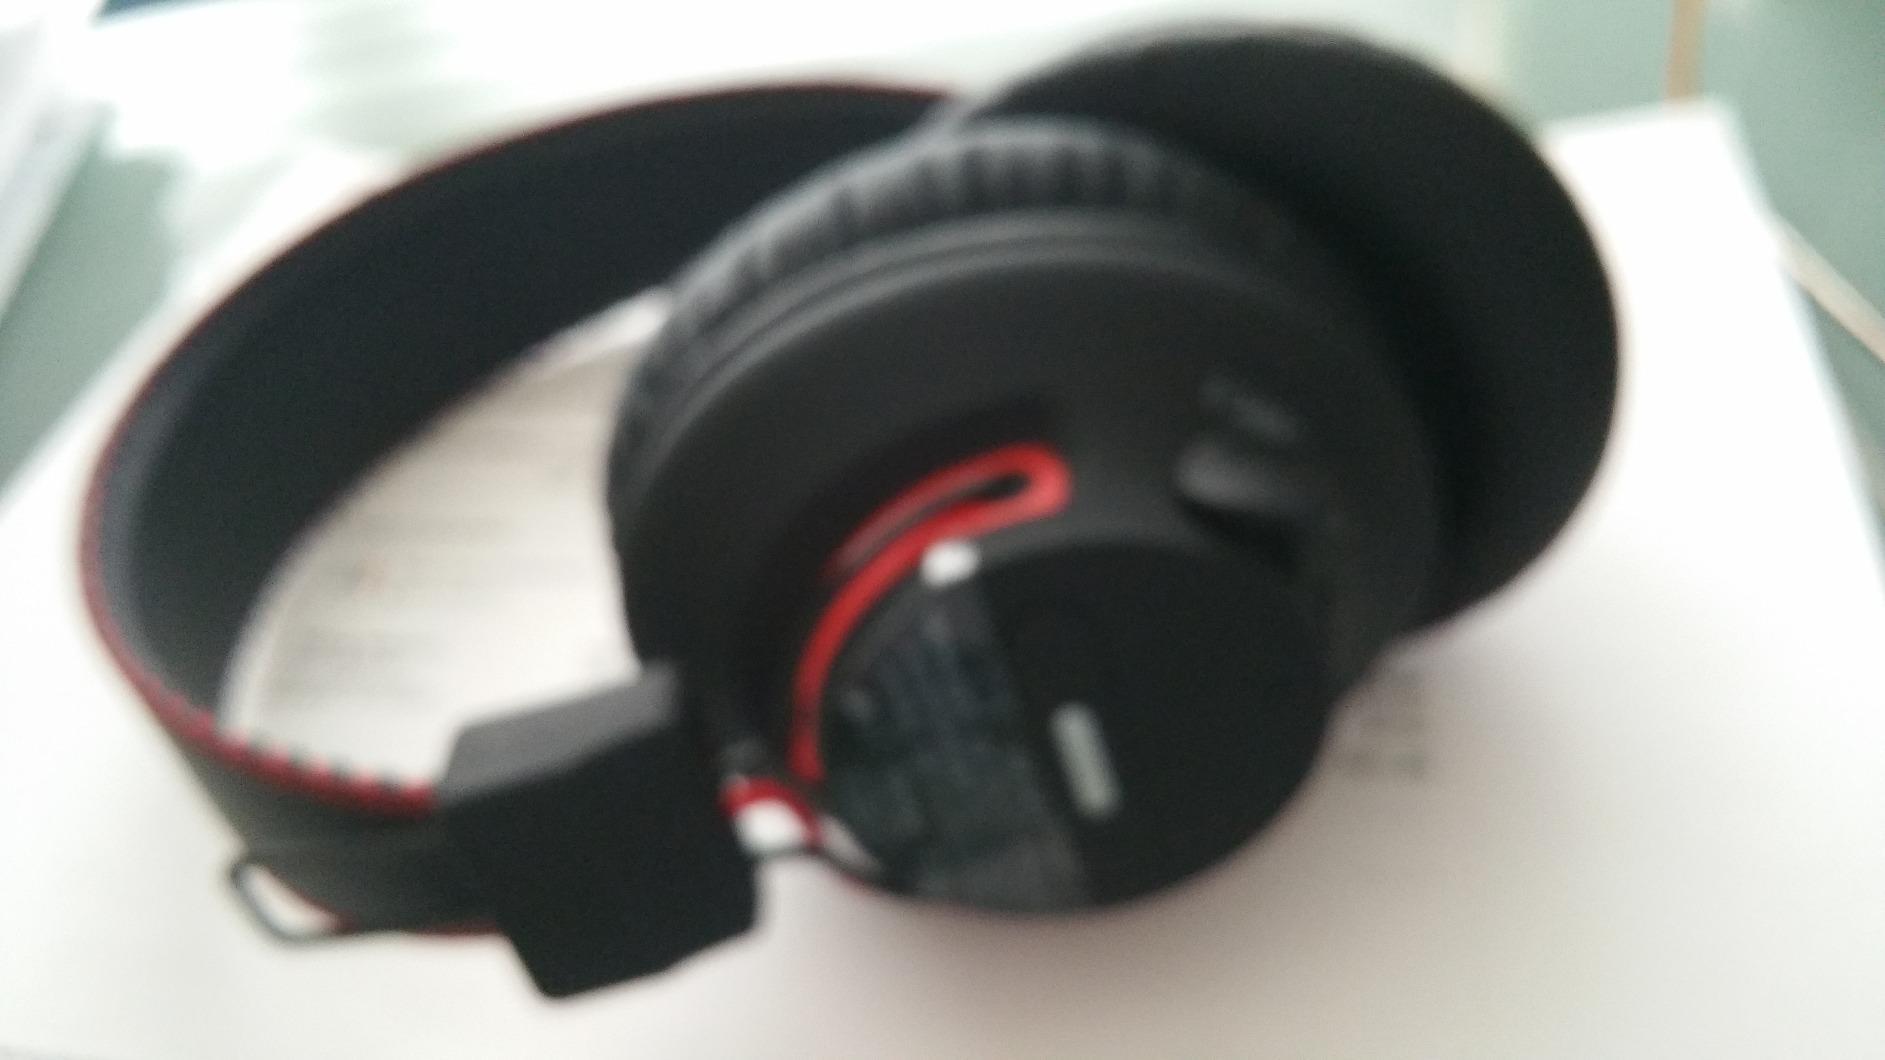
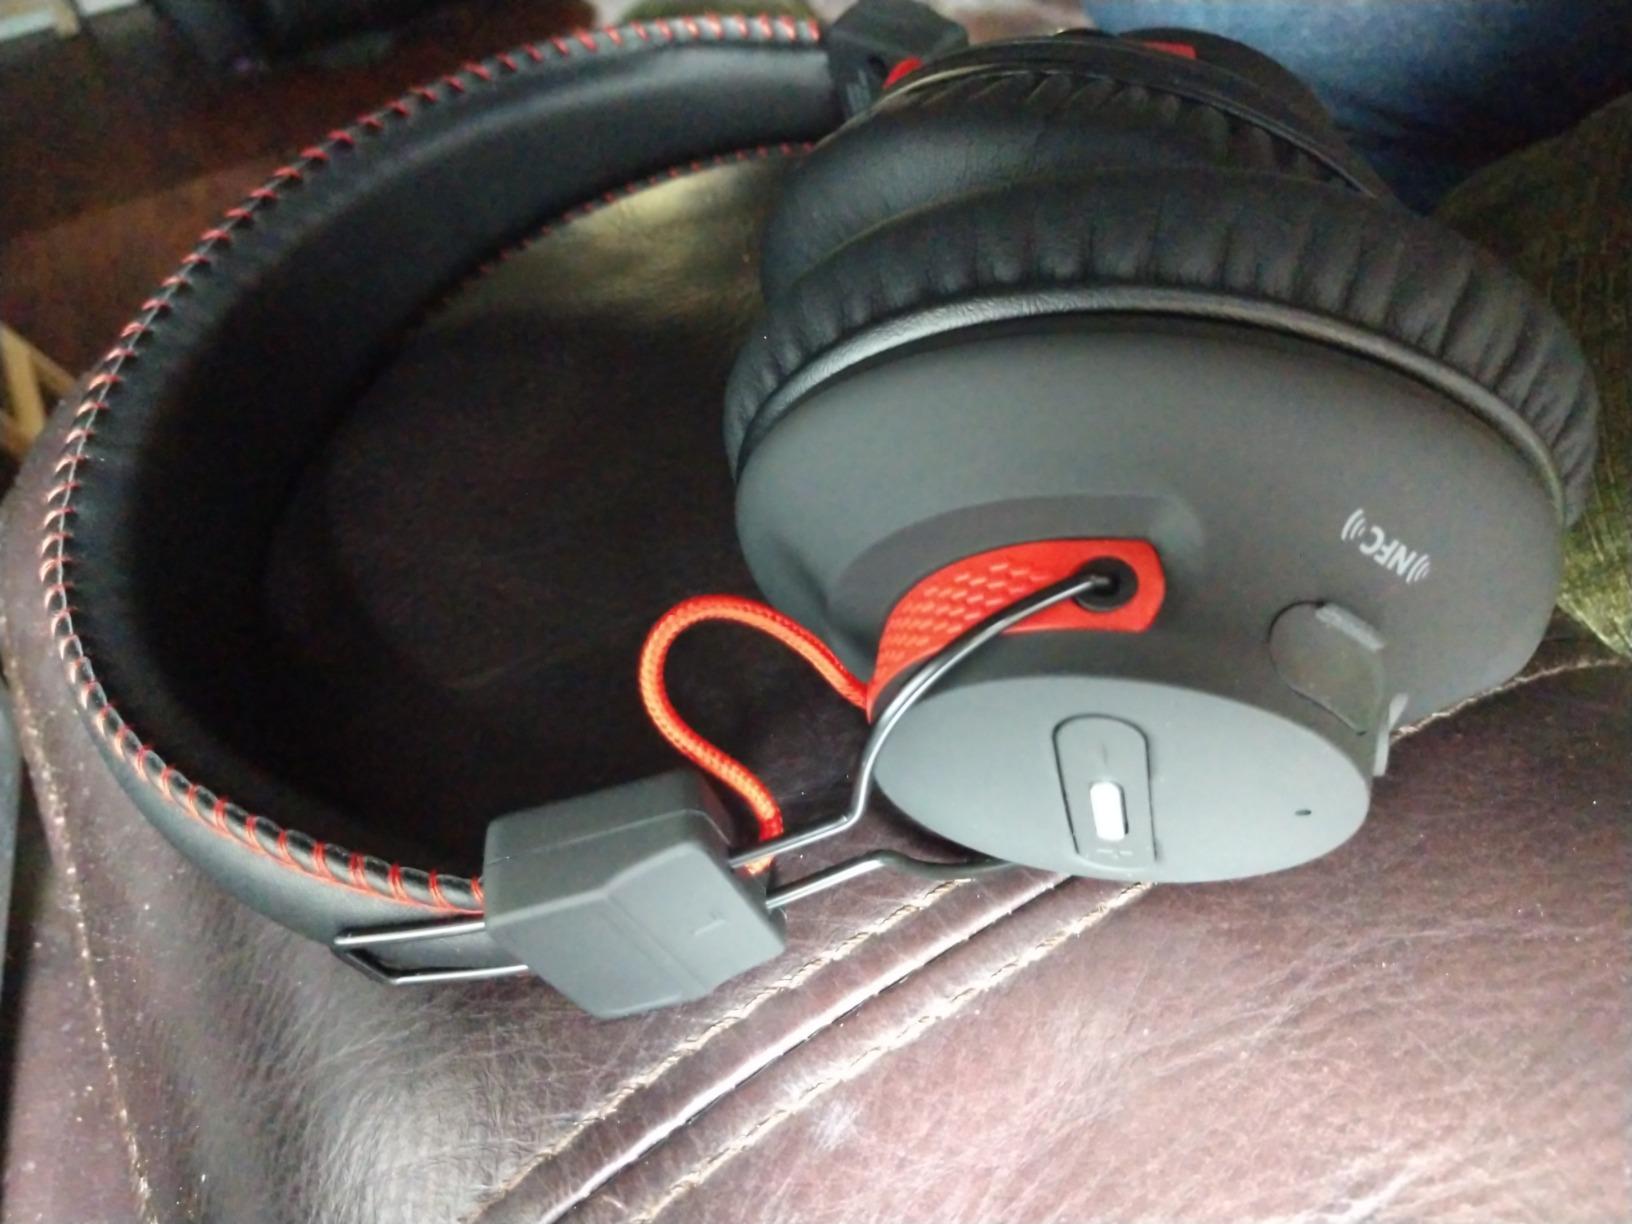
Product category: headphones
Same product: yes